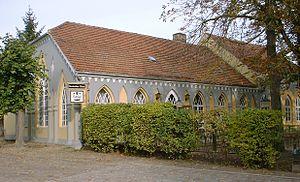
Paretz est un ancien village, aujourd'hui partie de la ville de Ketzin, à une quarantaine de kilomètres à l'ouest de Berlin. Il fait partie de l'arrondissement du Pays de la Havel dans le Brandebourg. Le Kronprinz, futur Frédéric-Guillaume III de Prusse, acquiert le domaine à la fin du XVIIIᵉ siècle et reconstruit le village, ainsi que le château, le château de Paretz, dans le style classique, pour en faire sa résidence d'été.